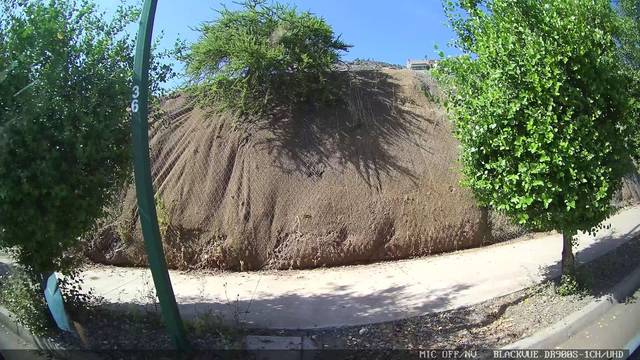
Region: Chile
Coordinates: -33.342, -70.559